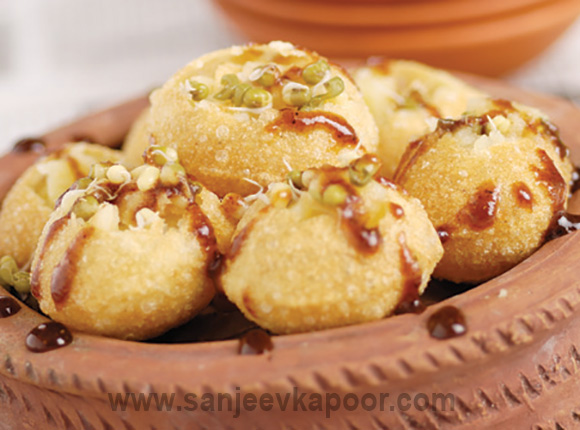
Dish: paani_puri